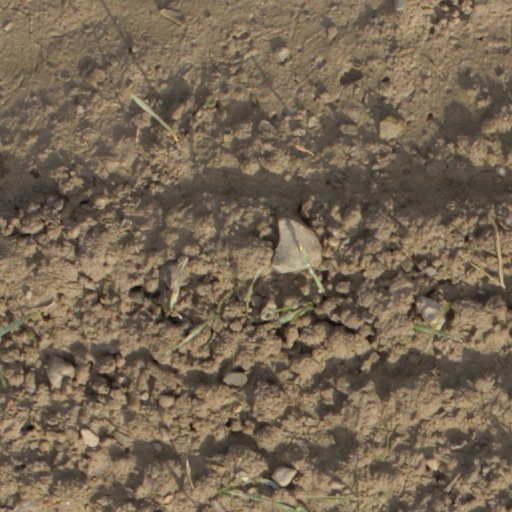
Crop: wheat